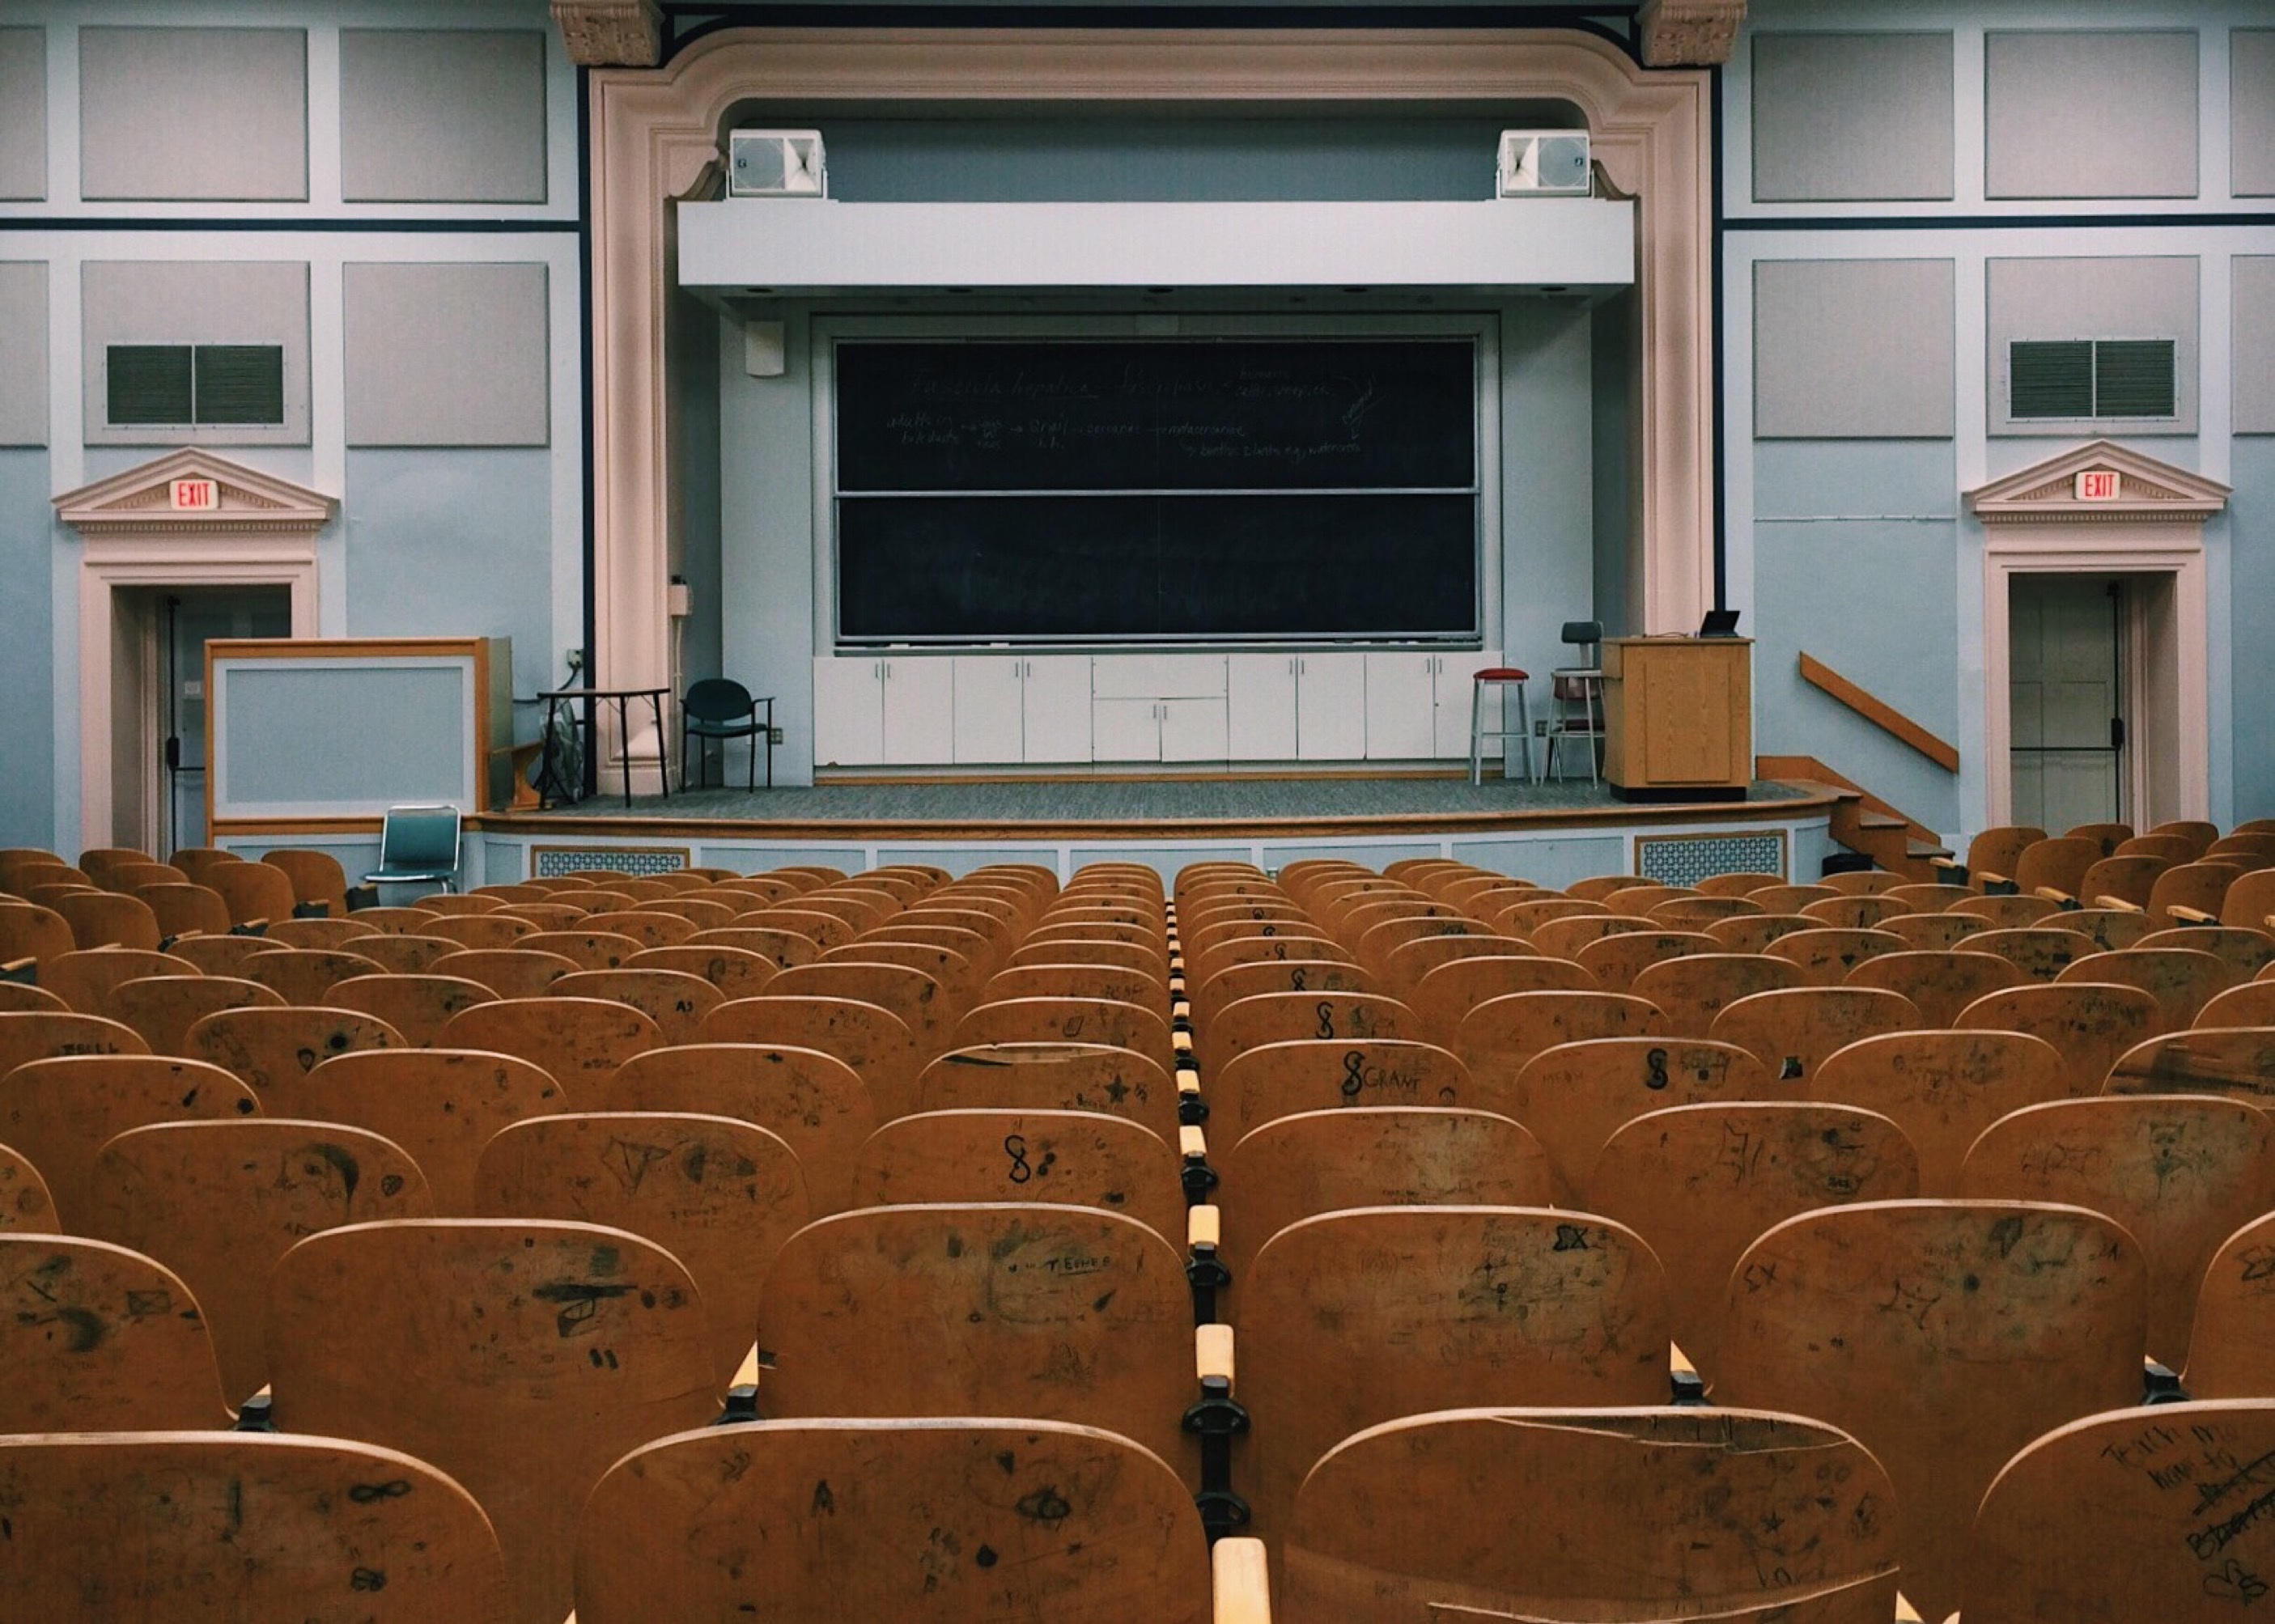
auditorium, room, education, classroom, interior design, theatre, university, school, learning, lecture hall, conference hall